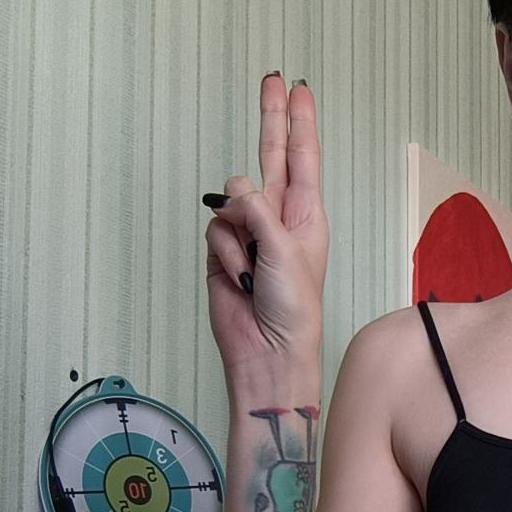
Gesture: two_up